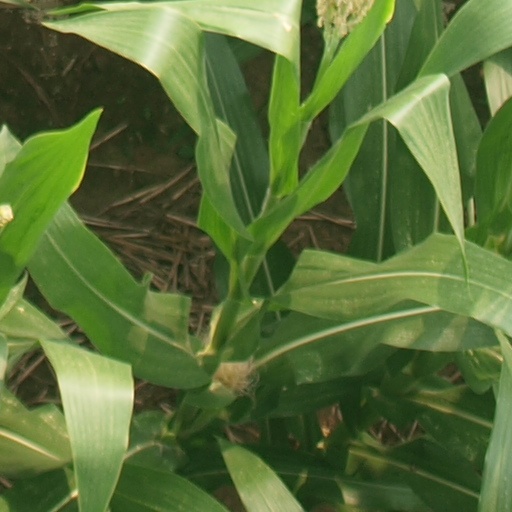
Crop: maize; corn